Question: What is the table made of?
Tambaya: Meye akayi tebur din?
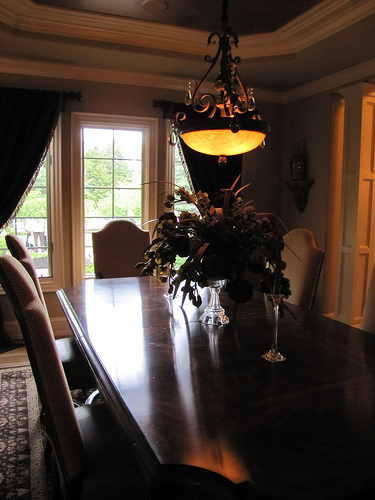
Answer: Wood.
Amsa: Katako.